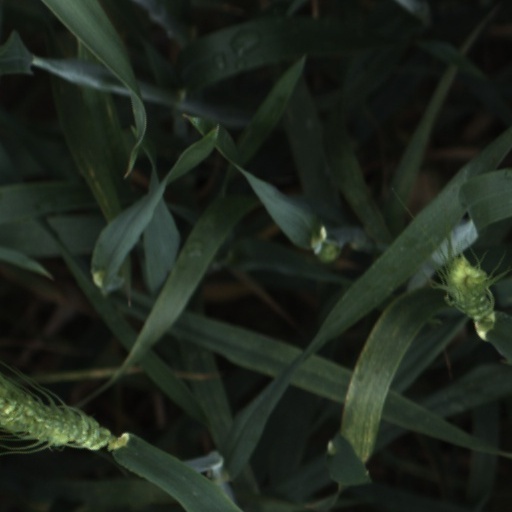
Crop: wheat